Teatro do Salitre

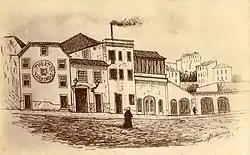

Teatro do Salitre was one of the first theatres in Lisbon, capital of Portugal. It opened on 27 November 1782, changed its name to "Teatro de Variedades" in 1858, and was demolished in 1879. For much of its existence it was one of the two leading theatres in Lisbon, together with the "Teatro da Rua dos Condes". Lisbon also had the "Teatro Nacional de São Carlos", which was mainly dedicated to opera. The "Salitre" was situated close to the area that later became Lisbon's theatre district, known as Parque Mayer.